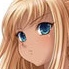
Portrait style: Anime Portrait